X-Zone

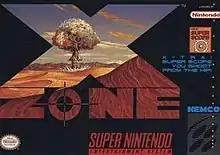
Box art

is a video game released in 1992 by Kemco for the Super NES. It is played with the Super Scope light gun.